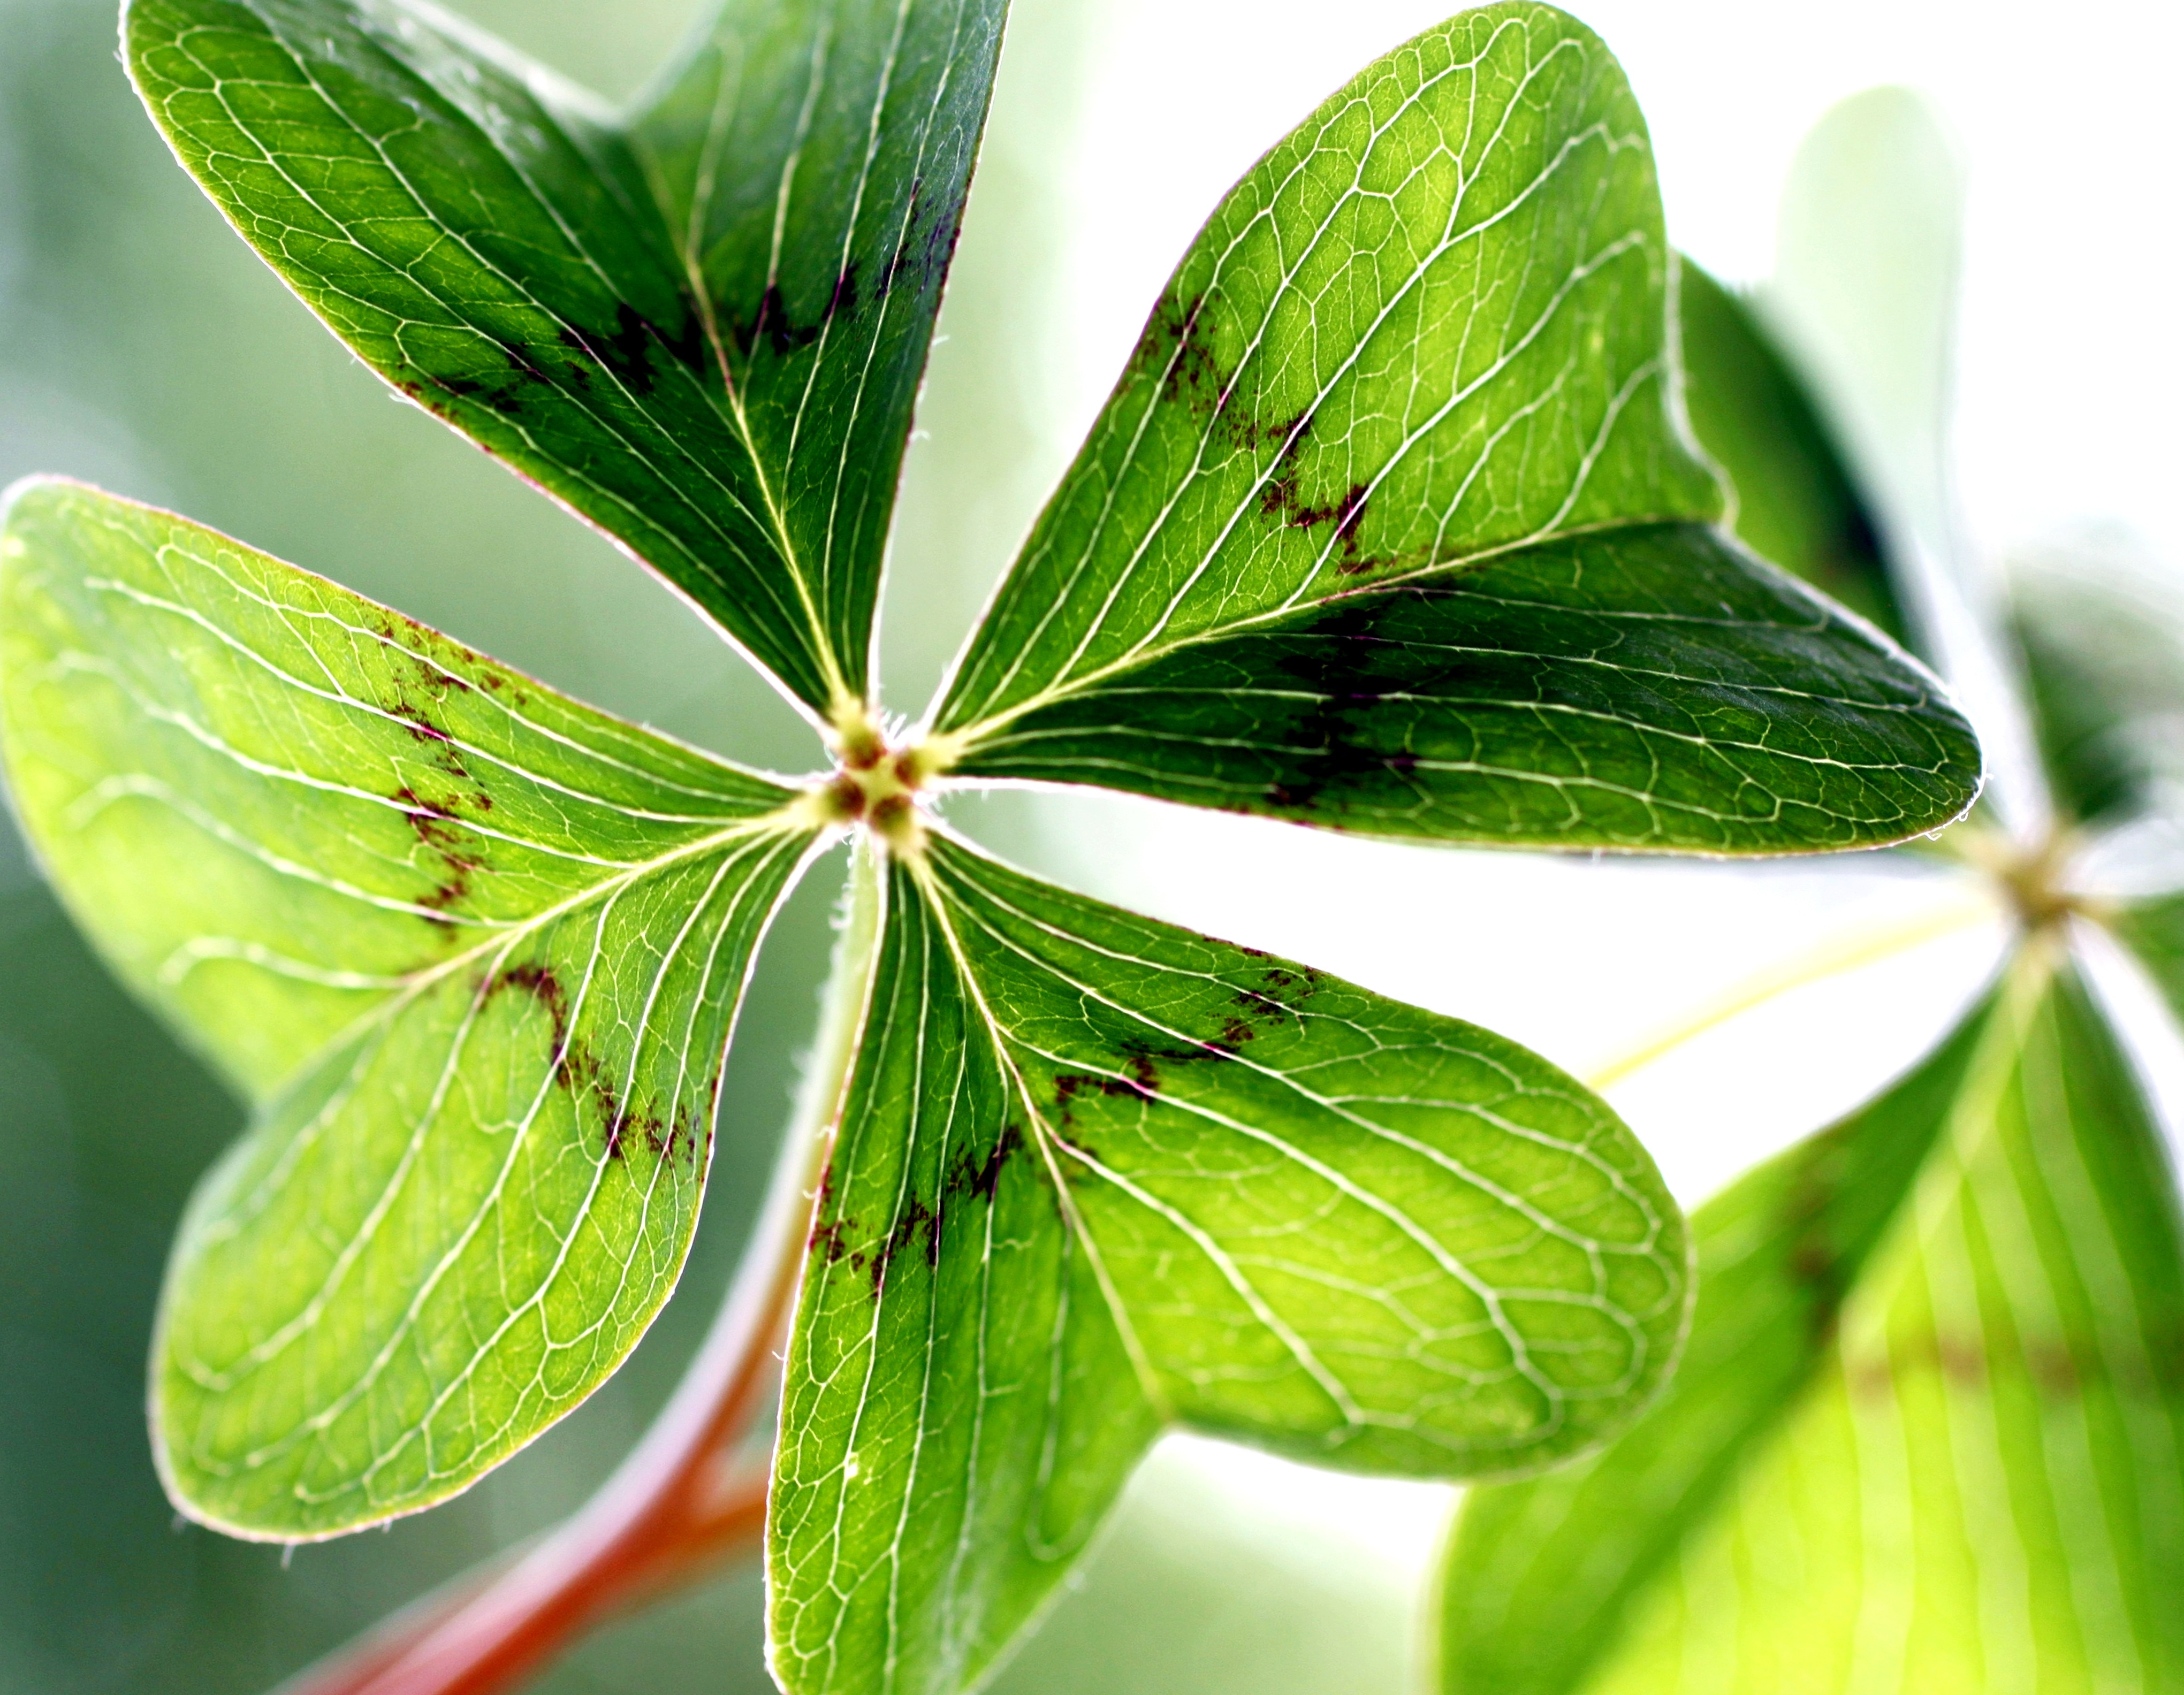
tree, nature, branch, plant, leaf, flower, green, symbol, botany, garden, wild flower, clover, luck, klee, macro photography, flowering plant, lucky charm, four leaf clover, shamrocks, clover flower, lucky clover, vierbl ttrig, auspicious symbols, plant stem, woody plant, land plant